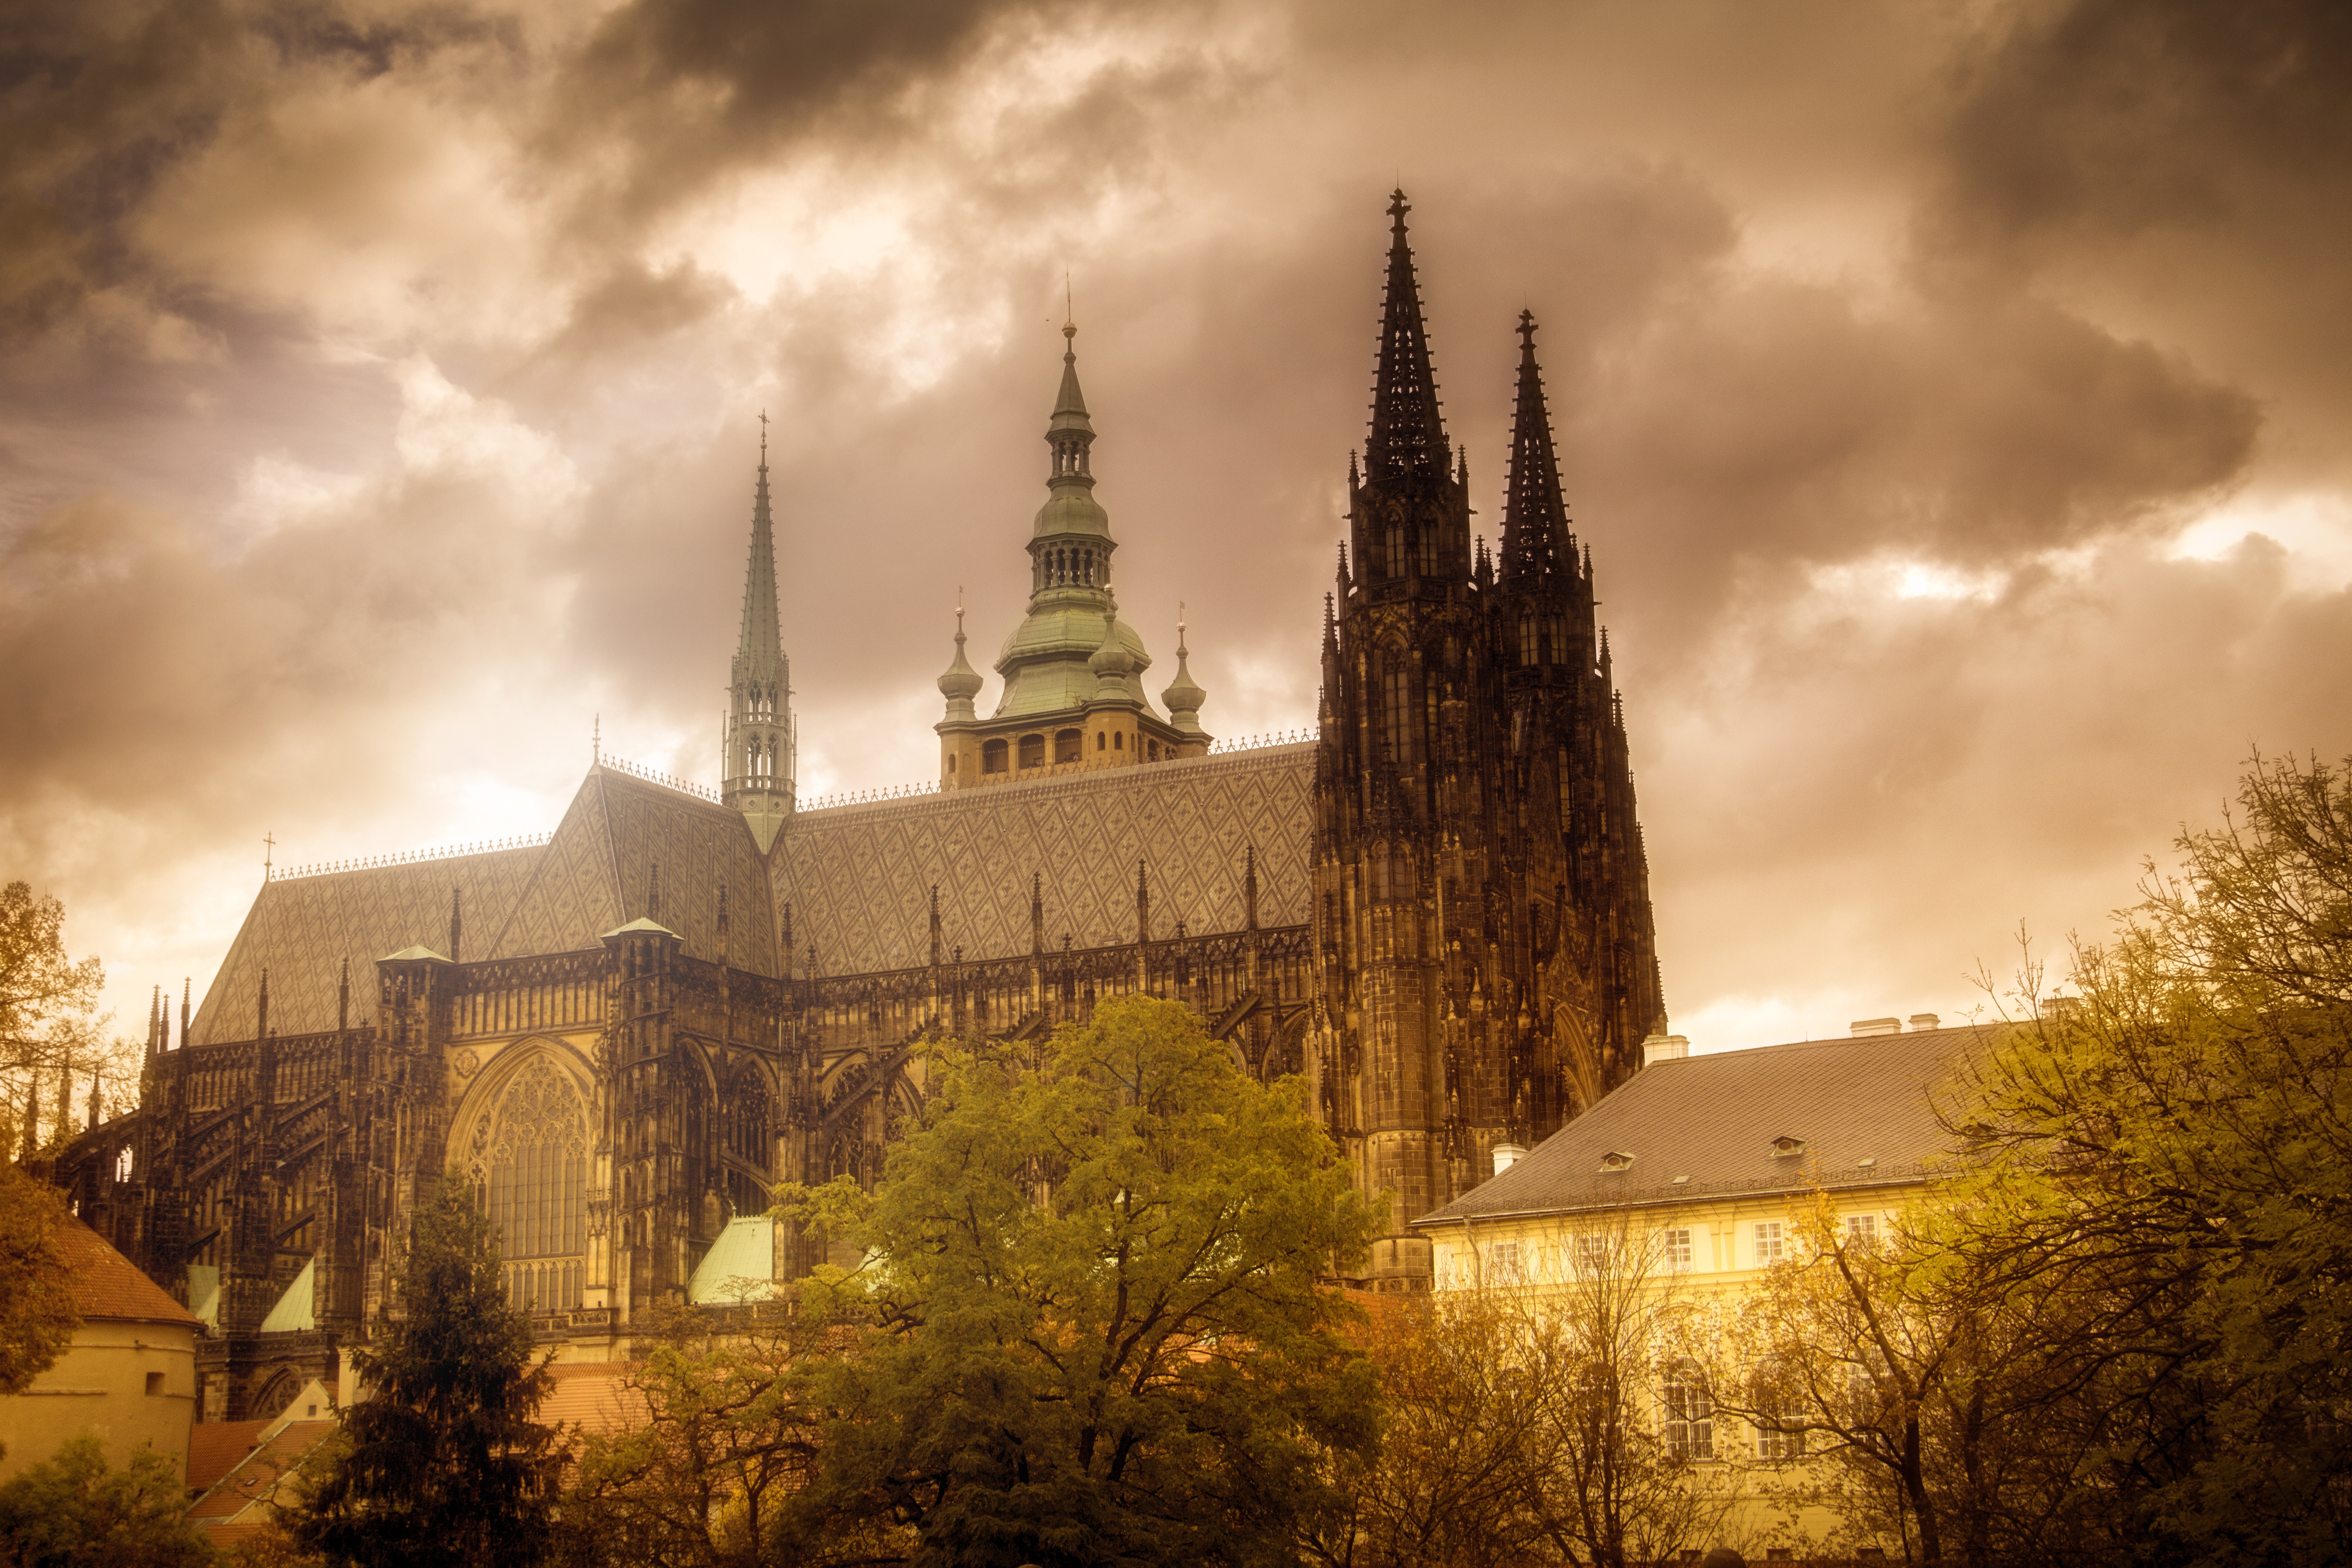
cloud, sky, night, sunlight, morning, building, chateau, cityscape, evening, reflection, castle, landmark, church, cathedral, prague, historic, place of worship, spire, czech